Holmview

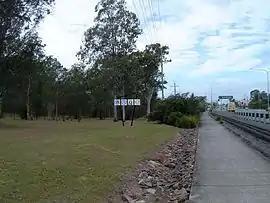
Lima Park and bikeway, 2014

Holmview is a residential suburb in the City of Logan, Queensland, Australia. In the , Holmview had a population of 4,455 people.